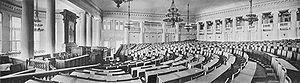
Le palais de Tauride est un des palais les plus importants de Saint-Pétersbourg en Russie. La station de métro la plus proche est Tchernychevskaïa.